Northwood Gratitude and Honor Memorial

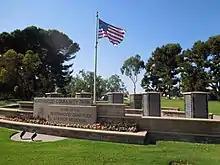

The Northwood Gratitude and Honor Memorial is a memorial in Irvine, California, to American troops who died in the wars in Iraq and Afghanistan. The names on the memorial come from US DoD casualty records for Operation Enduring Freedom, Operation Iraqi Freedom, and . Located at Northwood Community Park, on the corner of Yale and Bryan in Northwood, Irvine, California, it is the only known memorial in the United States dedicated to listing by name all American service men and women killed in the conflicts in Afghanistan and Iraq. Local community members assembled annually from 2003 through 2010 to erect a temporary memorial around the park's original sign, hold public ceremonies on Memorial Day, July 5, September 11, Veterans Day and conduct nightly candlelight vigils throughout each June and early July. A permanent memorial was built as a joint community and city project in the same location as the temporary memorial as part of the community park. It was dedicated in a ceremony on November 14, 2010.